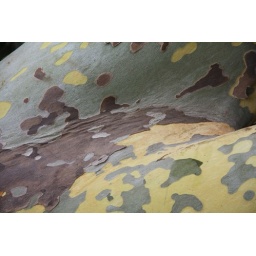
Beautiful peeling bark in chartreuse, celedon and khaki grey camouflage coloring with elephant skin wrinkles in the tree crotch.